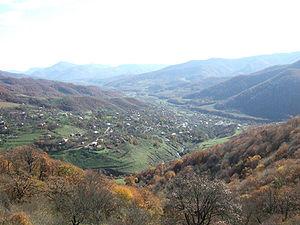
Vank est une communauté rurale de la région de Martakert, au Haut-Karabagh. Elle compte 1 284 habitants en 2005.